Hanoi FC

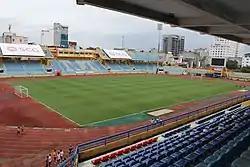
View of the Hàng Đẫy Stadium.

Since its creation in 2006, the team has played at Hàng Đẫy Stadium in Đống Đa, Hanoi. The stadium was established on 1 January 1930 as a football field for Hanoi's École d’Éducation Physique (EDEP - School of Physical Education). Shortly after, EDEP was renamed Société d'Éducation Physique du Tonkin (SEPTO - Tonkin Society of Physical Education). From 1936 to 1938, a 400-seat wooden stand and bordering walls were constructed, and the stadium was subsequently known as SEPTO Stadium. On 16 February 1956, the stadium was rebuilt, and the new Hàng Đẫy Stadium was officially opened on 24 August 1958. The structure has remained largely unchanged since then, with some upgrades made in the 1990s.